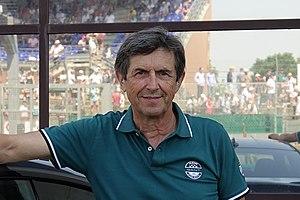
François Chatriot au Mans Classic 2018
François Chatriot est un pilote français de rallye automobile né le 1ᵉʳ janvier 1952 à Paris. Marié à Armelle Bouteiller depuis 1983 avec qui il a eu 3 enfants Louis, Inès et Salomé.